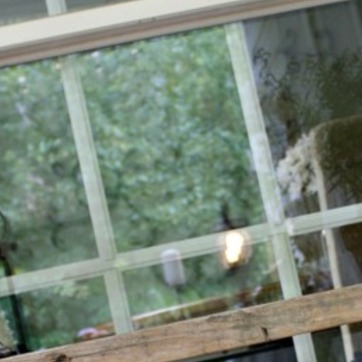
Material: glass